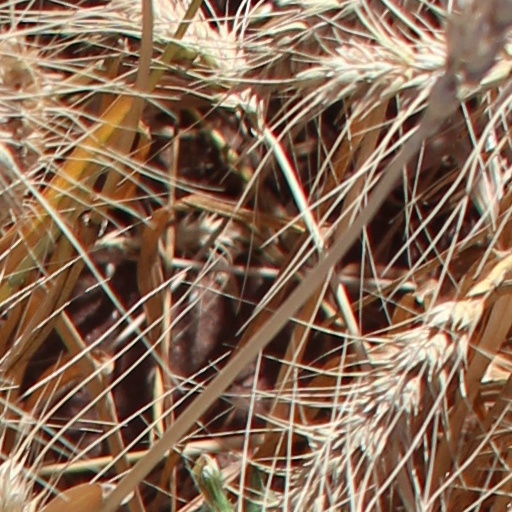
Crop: wheat